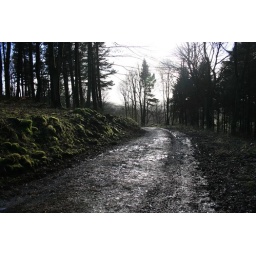
Macc Forest bridleway - part of my local mountain bike evening circuit - good fun in the dark!